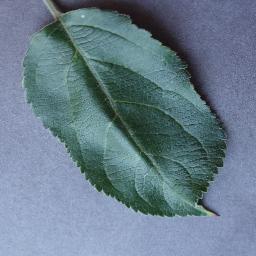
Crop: apple
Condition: healthy